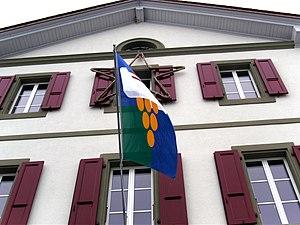
Collège de Chabrey
Vully-les-Lacs est une commune suisse du canton de Vaud, située dans le district de la Broye-Vully.